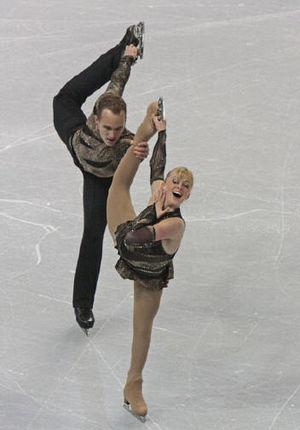
Caydee Denney, née le 22 juin 1993 à Ocala, est une patineuse artistique américaine.